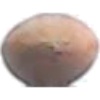
Label: hazelnut